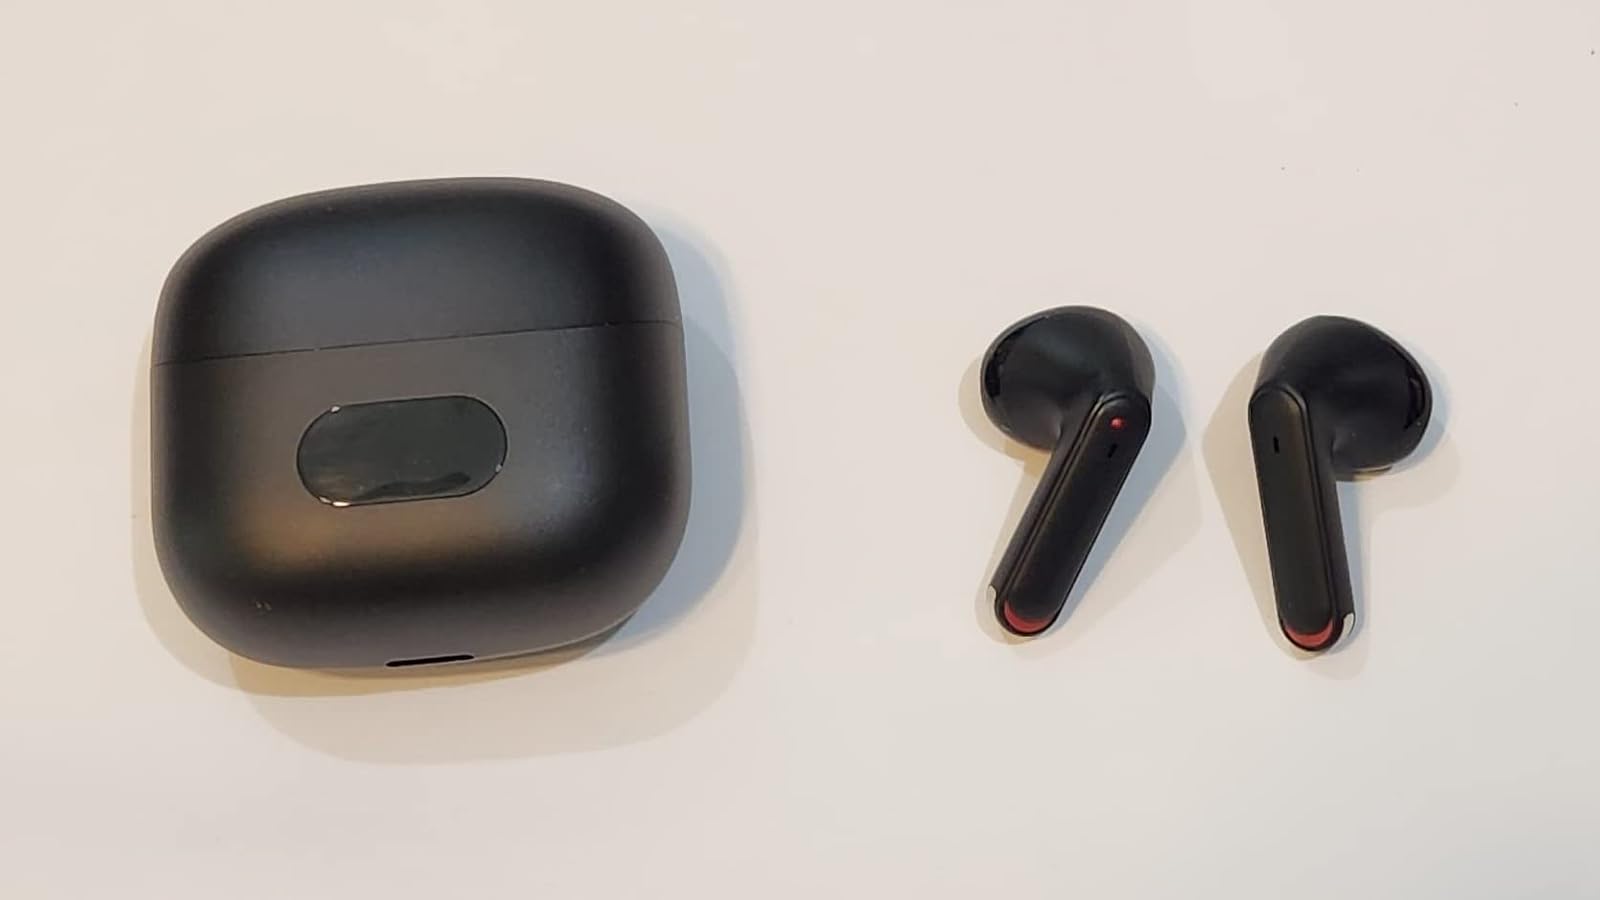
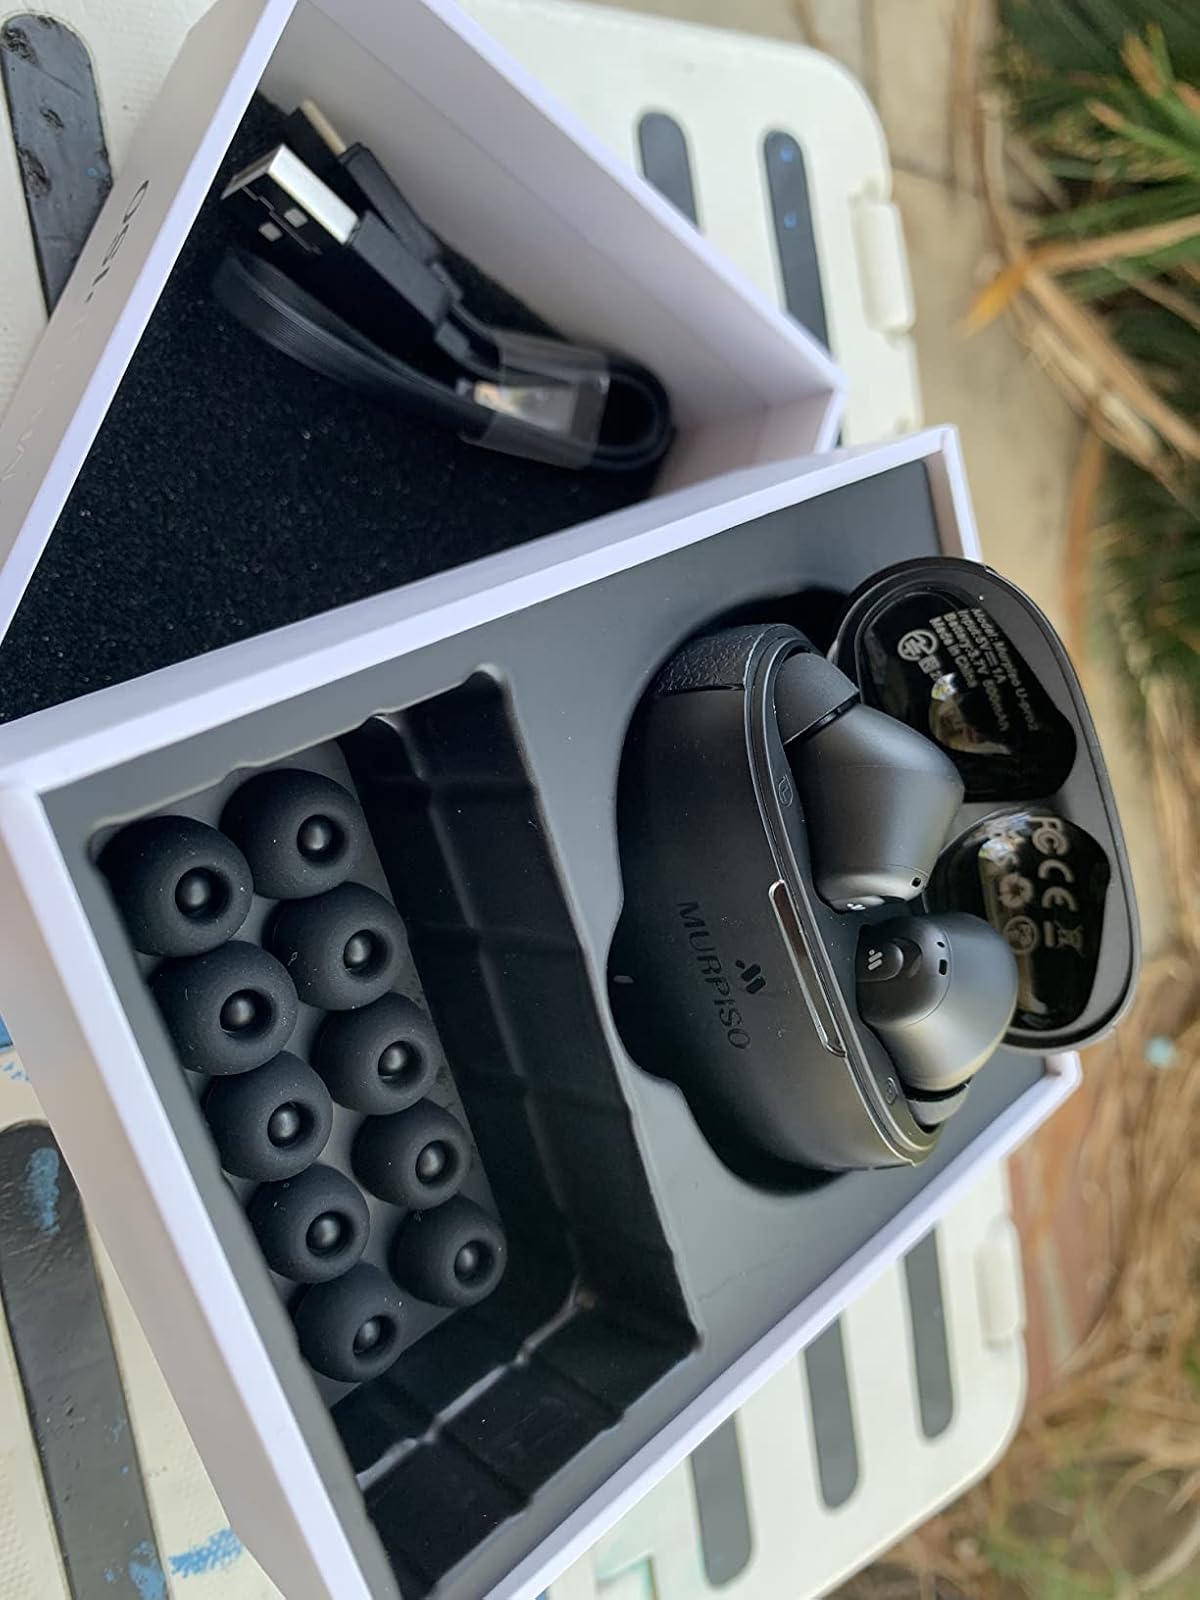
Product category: earbuds
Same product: no